Mātauranga Māori

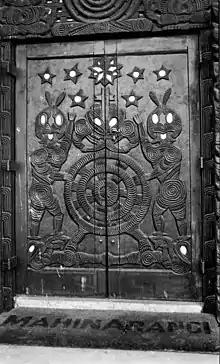
Wooden carved door displaying the coat of arms for the Māori kings (Te Paki o Matariki), which includes a depiction of the constellation Matariki (Pleiades).

The earth mother Papatūānuku and land (Whenua) is also the name for a placenta. Genealogies are often used to show the connection between natural phenomena. As example Parawhenuamea (the personification of water) married her brother Putoto. Their son Rakahore married Hinekuku (the clay maiden), their children were Tuamatua (guardian of rocks found on the sea shore) and Whatuaho (greywacke and chert) and Papakura (volcanic rocks).